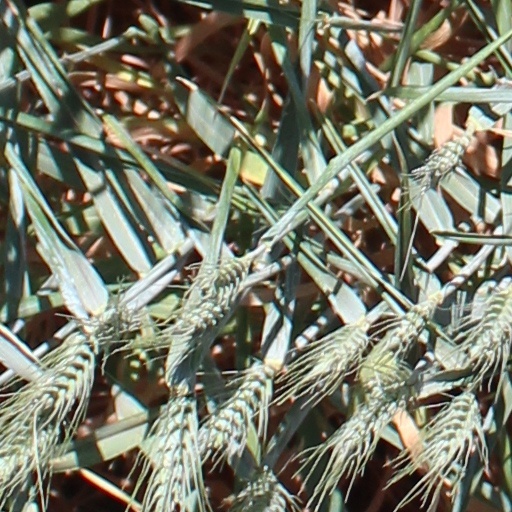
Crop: wheat